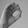
ASL letter: O